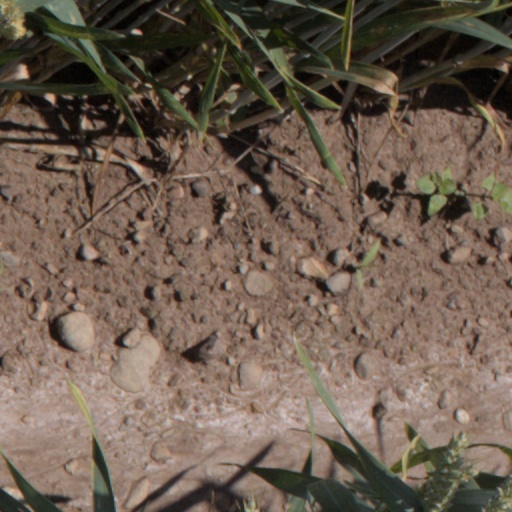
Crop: wheat